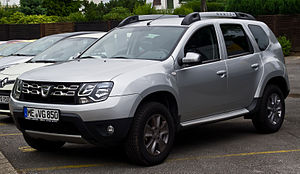
Renault / Udmærkelser
Renault S.A. er en fransk bilfabrik grundlagt d. 24. dec.1898 af Louis Renault og hans brødre Marcel & Fernand. De havde tidligt særdeles gode resultater i motorsport. Senere omkring 1905 blev første store kommercielle succes leverancen af hyrevogne til Paris og flere andre hovedstæder. Herunder også København allerede i 1908. Senere under 1. verdenskrig var 1300 af disse Renault-hyrevogne med til at fragte mere end 6000 franske soldater til fronten ved Marnefloden. Dette slag mod Tyskland blev vundet udelukkende som flg. af, at det lykkedes at mobiliserer så mange franske soldater til fronten så hurtigt. Renault-hyrevognen blev derfor hurtigt omdøbt til "Marne-taxi".Under 1. verdenskrig konstruerede Louis Renault også verdens første tank med drejelig kanon-hoved - kaldet FT-17. Under krigen var Renault-fabrikkerne også storleverendør til det franske militær af kanon & patron-hylstre. Louis Renault blev derfor ved krigens afslutning tildelt den fornemmeste militære æresbevisning - Legion of Honor - stiftet i 1802 af Napoleon Bonaparte.